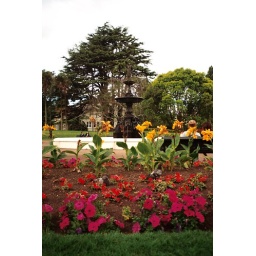
birds in flowers in victoria park